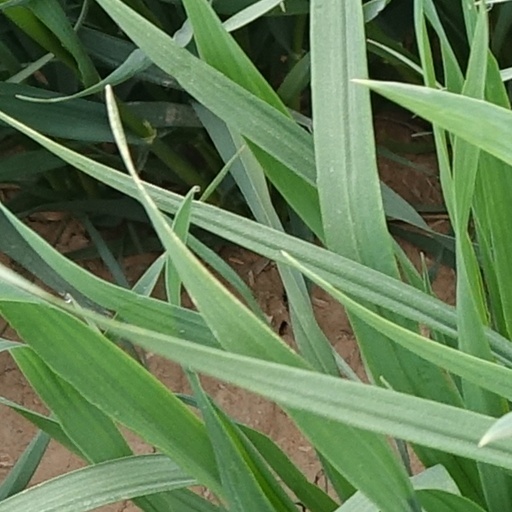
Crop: wheat